Prominent women's sports leagues in the United States and Canada

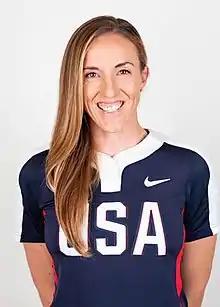
Monica Abbott pitcher, known for her incredible speed and dominance on the mound.

The creation of the National Ringette League followed the success of the 2002 World Ringette Championships in Edmonton, Alberta, Canada, where Canada won the gold medal and the Sam Jacks Trophy, the premiere trophy for the sport. The first NRL season began in November 2004 with 17 teams. The NRL entered its eighth season in 2011–12 season with 19 teams playing in two conferences across Canada – a Western Conference with 6 teams and an Eastern Conference with 13 teams.